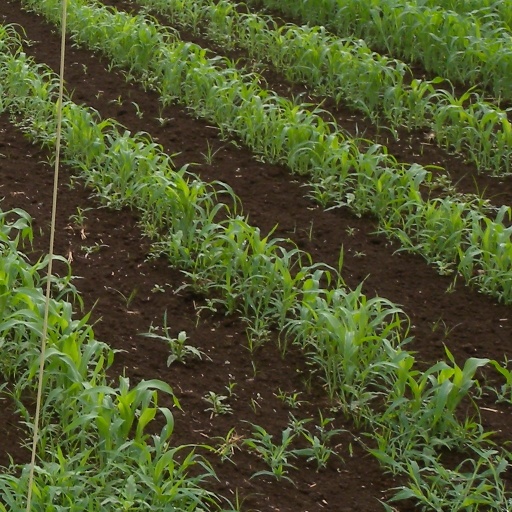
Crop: sorghum